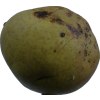
Label: pear